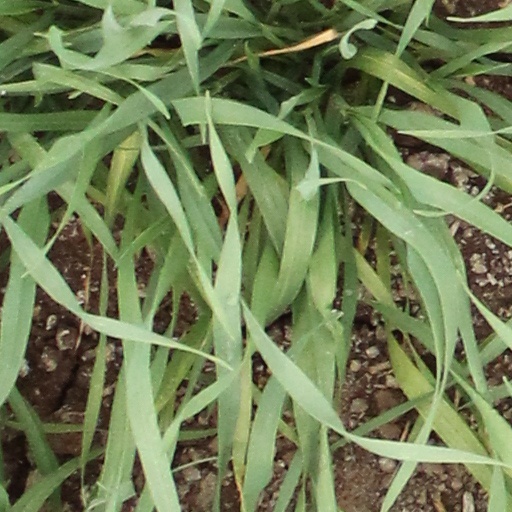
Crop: wheat